Seeboden am Millstätter See

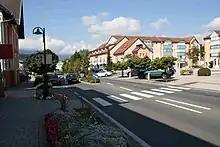
Main square

The municipal area stretches from the western shore of Millstätter See to the town boundary of the district capital Spittal an der Drau. In the north it reaches up to Mt. Tschiernock at , part of the Millstätter Alpe crest in the Nock Mountains.